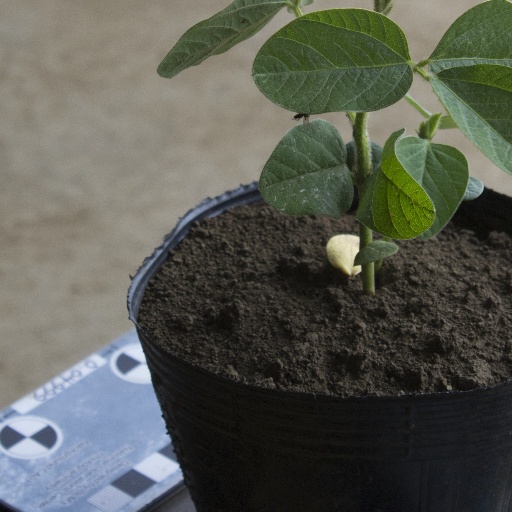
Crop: soybean